Marine ecoregions of the South African exclusive economic zone

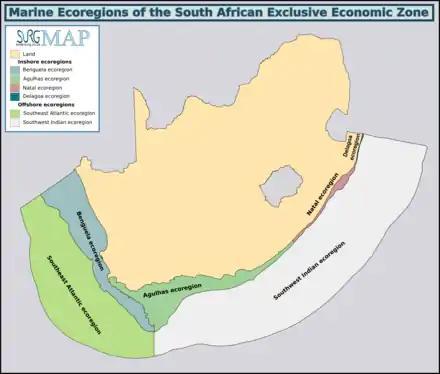
Marine ecoregions of the South African exclusive economic zone (2011 to 2018)

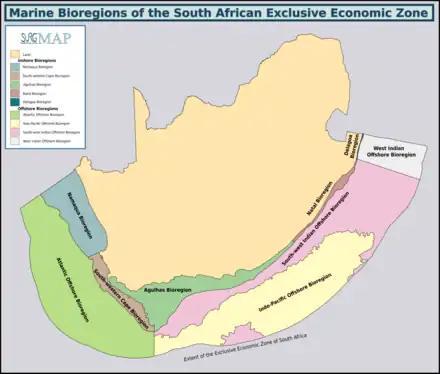
Marine bioregions of the South African exclusive economic zone (2004 to 2011)

The marine ecoregions of the South African exclusive economic zone are a set of geographically delineated regions of similar ecological characteristics on a fairly broad scale, covering the exclusive economic zone along the South African coast.